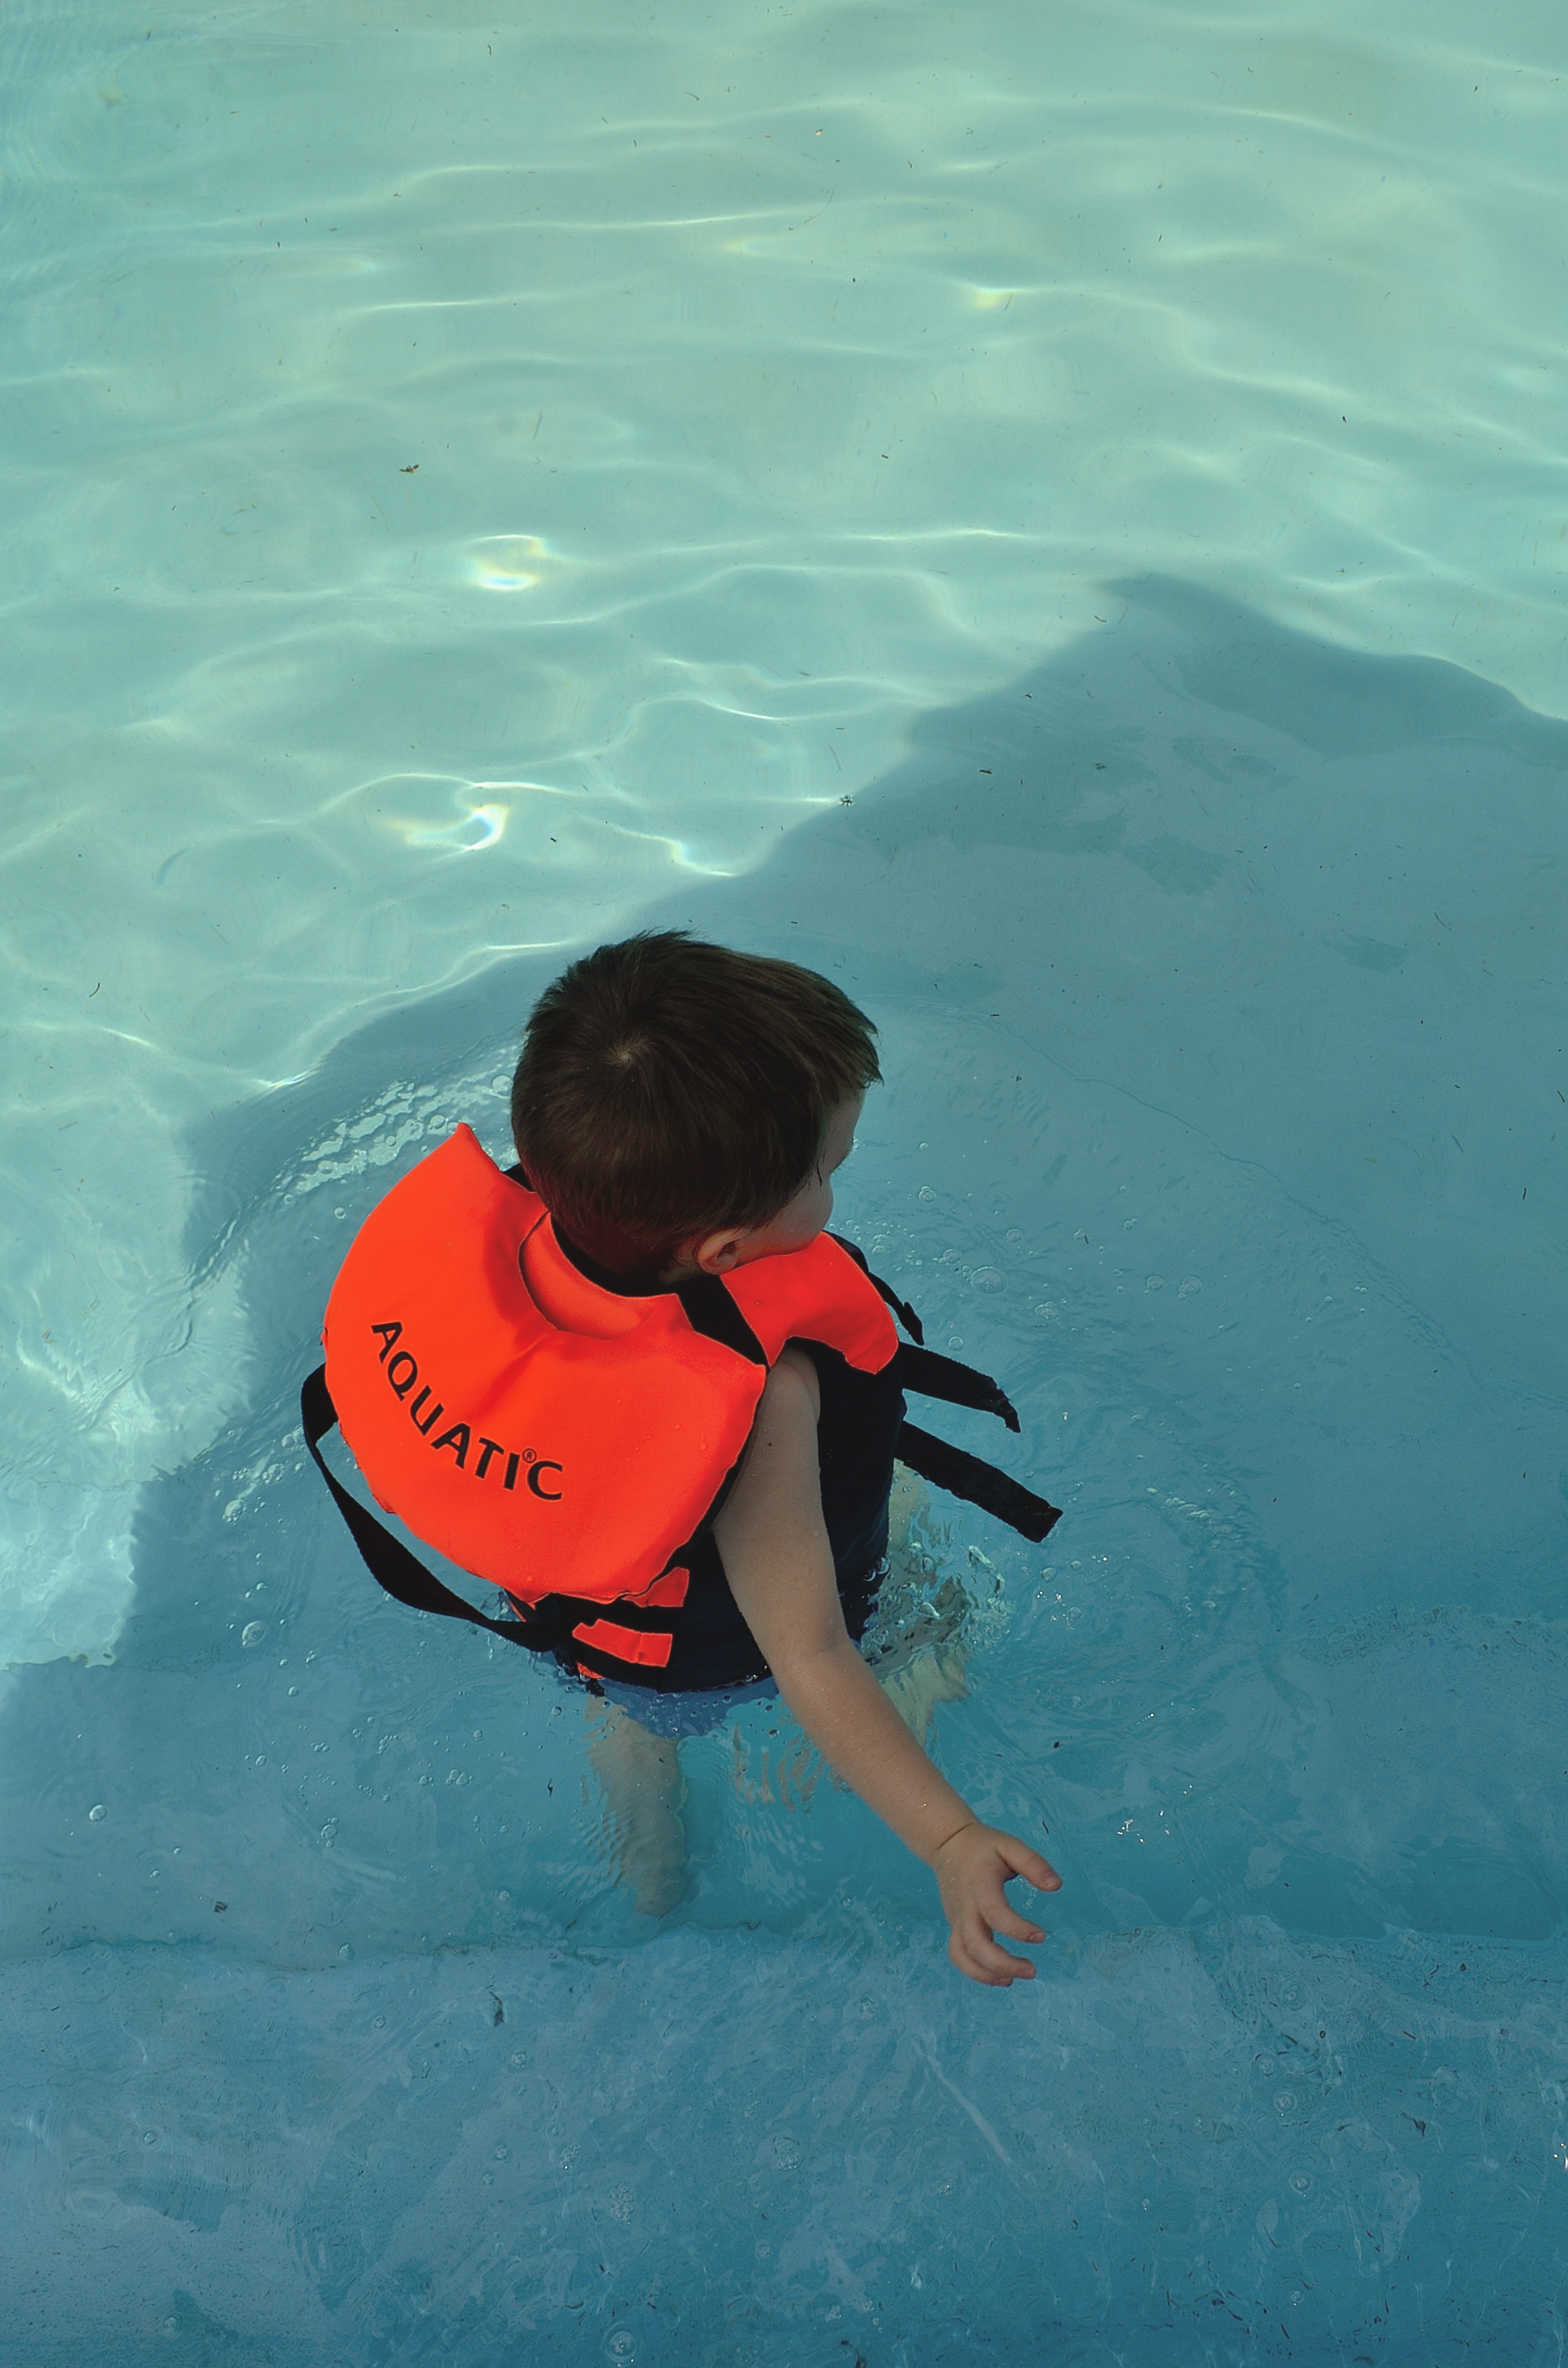
sea, water, ocean, wave, underwater, swimming, sports, enzo, water sport